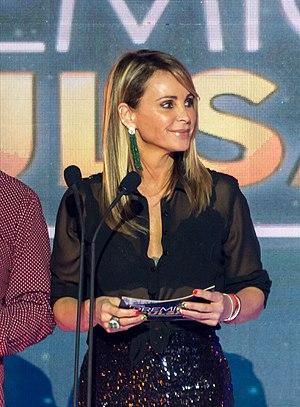
Eva María Gómez Sánchez, est une journaliste et animatrice de télévision chilienne d'origine espagnole.